Nuclear renaissance

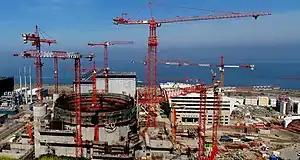
EPR Flamanville 3 project (seen here in 2010) originally expected to be operational in 2012, has been repeatedly delayed to at least 2024 due to "both structural and economic reasons," and the project's total cost has ballooned well above the original estimates. Similarly, the cost of the identical EPR being built at Olkiluoto, Finland has escalated dramatically, and the project is also well behind schedule. The initial low cost forecasts for these megaprojects exhibited "optimism bias".

In October 2010, the British government announced eight locations it considered suitable for future nuclear power stations. This has resulted in public opposition and protests at some of the sites. In March 2012, two of the big six power companies announced they would be pulling out of developing new nuclear power plants. The decision by RWE npower and E.ON follows uncertainty over nuclear energy following the Fukushima nuclear disaster last year. The companies will not proceed with their Horizon project, which was to develop nuclear reactors at Wylfa in North Wales and at Oldbury-on-Severn in Gloucestershire. Their decision follows a similar announcement by Scottish and Southern Electricity last year. Analysts said the decision meant the future of UK nuclear power could now be in doubt.